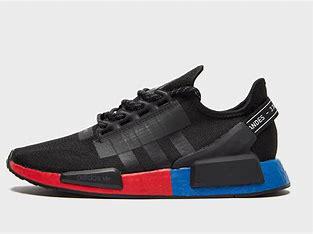
Brand: Adidas
Model: NMD R1 V2